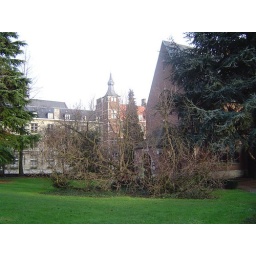
het parkje van het klein begijnhof en ook wel verzamelplaats van studenten in de zomer door de omringende koten